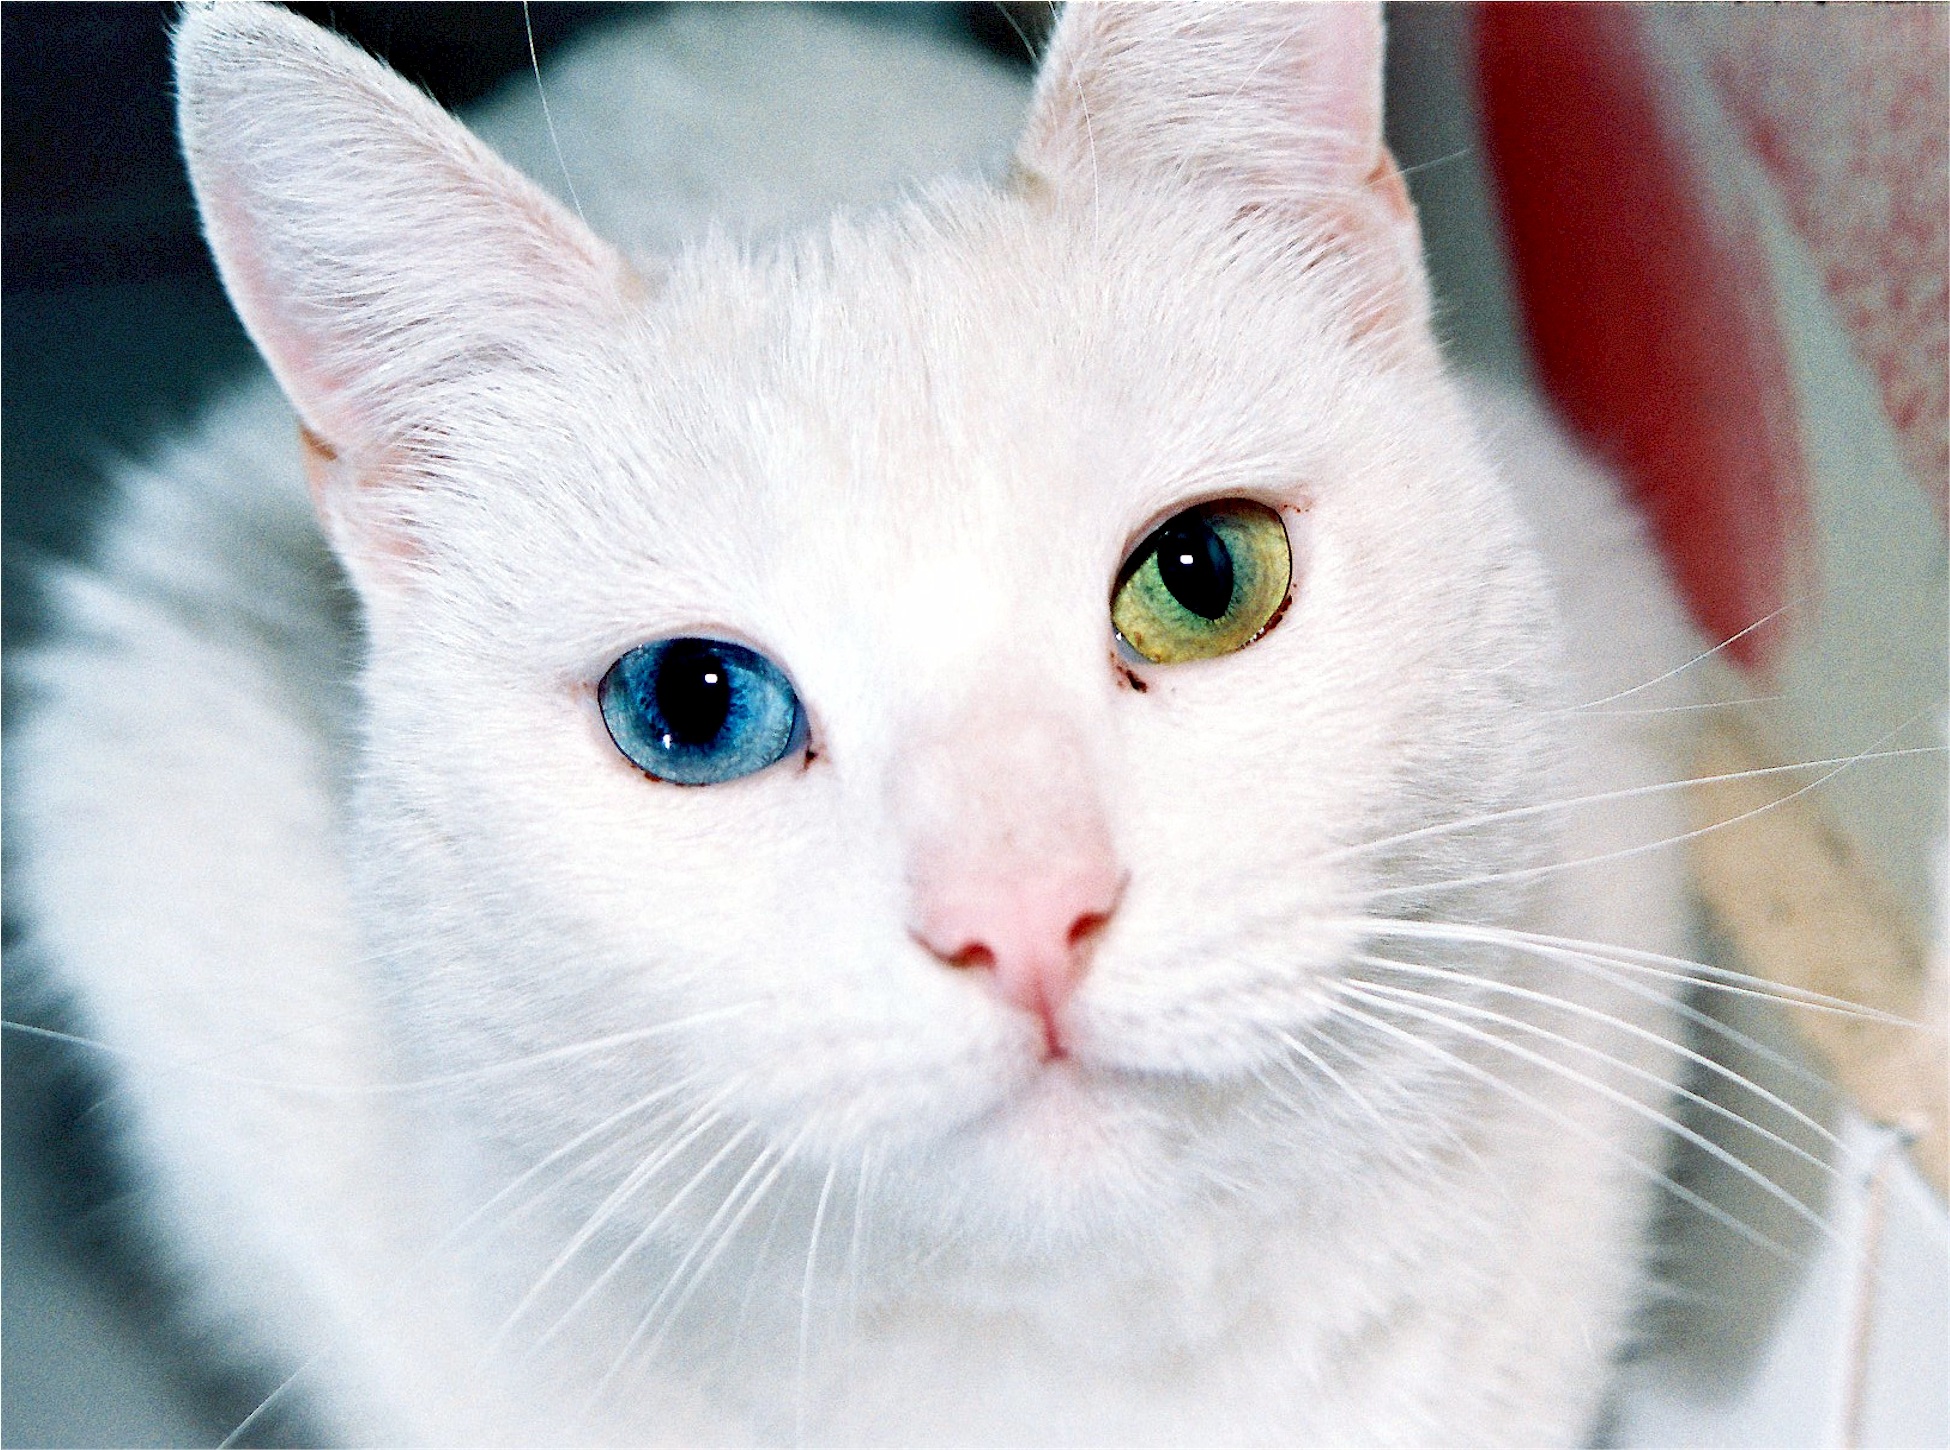
white, kitten, cat, feline, mammal, cut, close up, nose, eyes, whiskers, colors, furry, skin, vertebrate, different, mutant, odd, intriguing, burmilla, small to medium sized cats, cat like mammal, carnivoran, domestic short haired cat, khao manee, turkish angora, heterochromia, eye catching